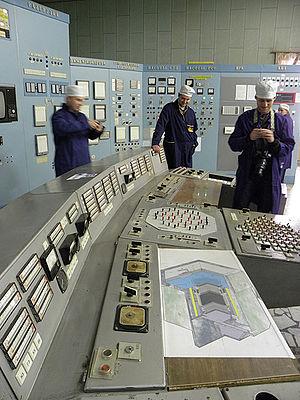
Le Combinat chimique de Sibérie, en abrégé Sibkhim, mis en service en 1953, est une usine russe située à Seversk à une dizaine de kilomètres au nord de la ville de Tomsk, comprenant plusieurs réacteurs nucléaires et des installations de séparation isotopique, d'enrichissement et de retraitement de l'uranium et du plutonium et le stockage de centaines de milliers de tonnes de déchets nucléaires. Les armes nucléaires sont produites et stockées sur place. L'usine de Seversk possède la particularité de pouvoir réenrichir l'uranium de retraitement.